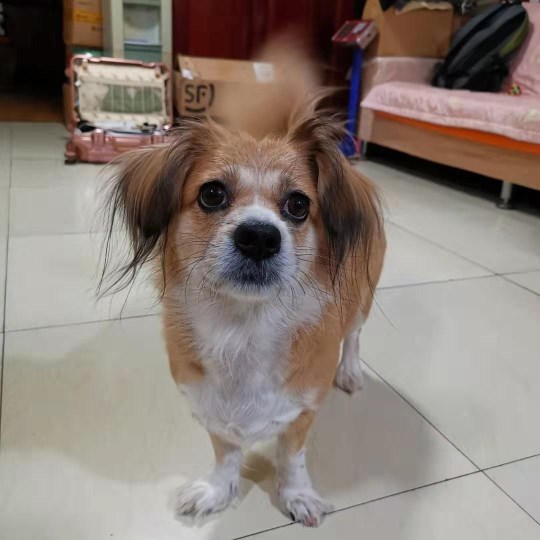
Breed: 3336-n000121-chinese_rural_dog